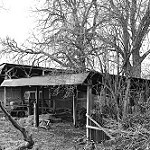
Scene: Outdoor